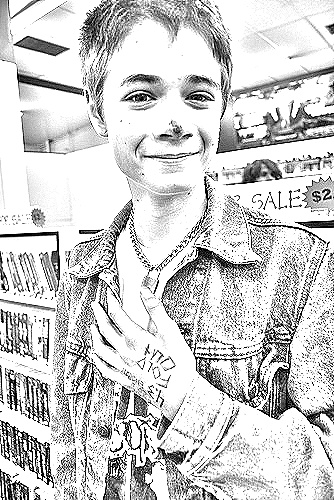
Portrait style: Sketch Portrait